Proposed secession of Republika Srpska

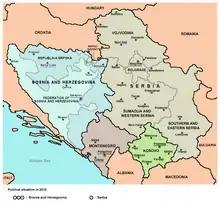
Central and eastern region of the former Yugoslavia (Republika Srpska shown in darker blue)

The Dayton Agreement ended the Bosnian War and created the federal republic of Bosnia and Herzegovina (BiH), which consists of the Bosniak and Croat-inhabited Federation of Bosnia and Herzegovina (FBiH) and the Serb-inhabited Republika Srpska (RS).